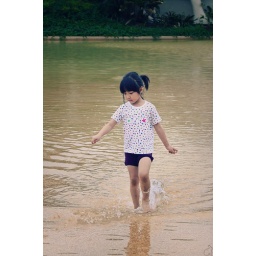
A little girl as she played around in the wading pools of vivocity's sky garden.